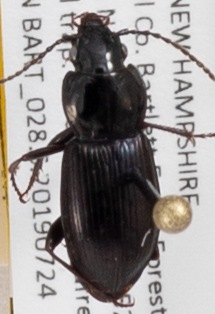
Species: Pterostichus pensylvanicus
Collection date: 2019-07-24
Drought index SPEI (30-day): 0.54
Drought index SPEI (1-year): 1.13
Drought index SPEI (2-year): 0.8